Court (2014 film)

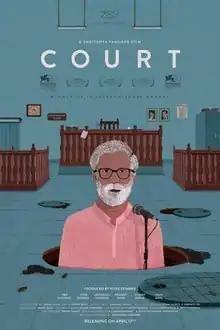
Theatrical release poster

Court is a 2014 Indian legal drama film, written and directed by Chaitanya Tamhane in his directorial debut. The film examines the Indian legal system through the Mumbai Sessions Court trial of an aging protest singer, Narayan Kamble (Vira Sathidar), who is accused of encouraging a manhole worker to commit suicide through one of his folk songs. It also stars Geetanjali Kulkarni, Pradeep Joshi and Shirish Pawar.